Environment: lab
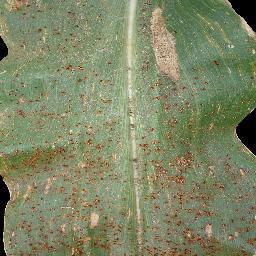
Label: common_rust